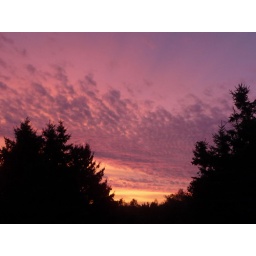
Gorgeous pink sky in Belmont, Michigan.